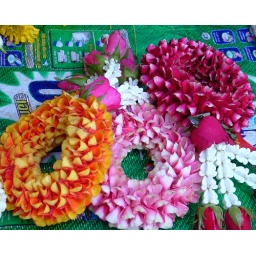
Garlands in Bangkok's flower market